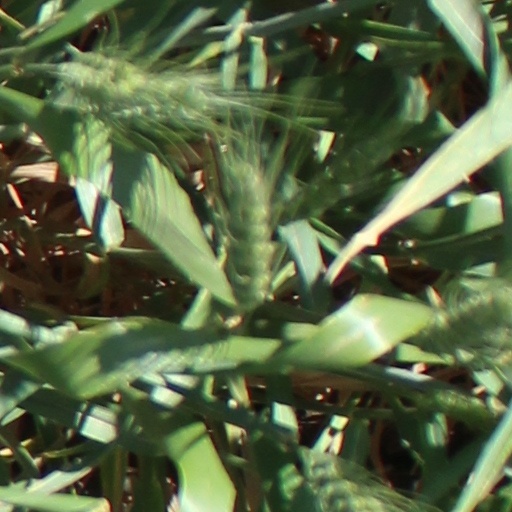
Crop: wheat